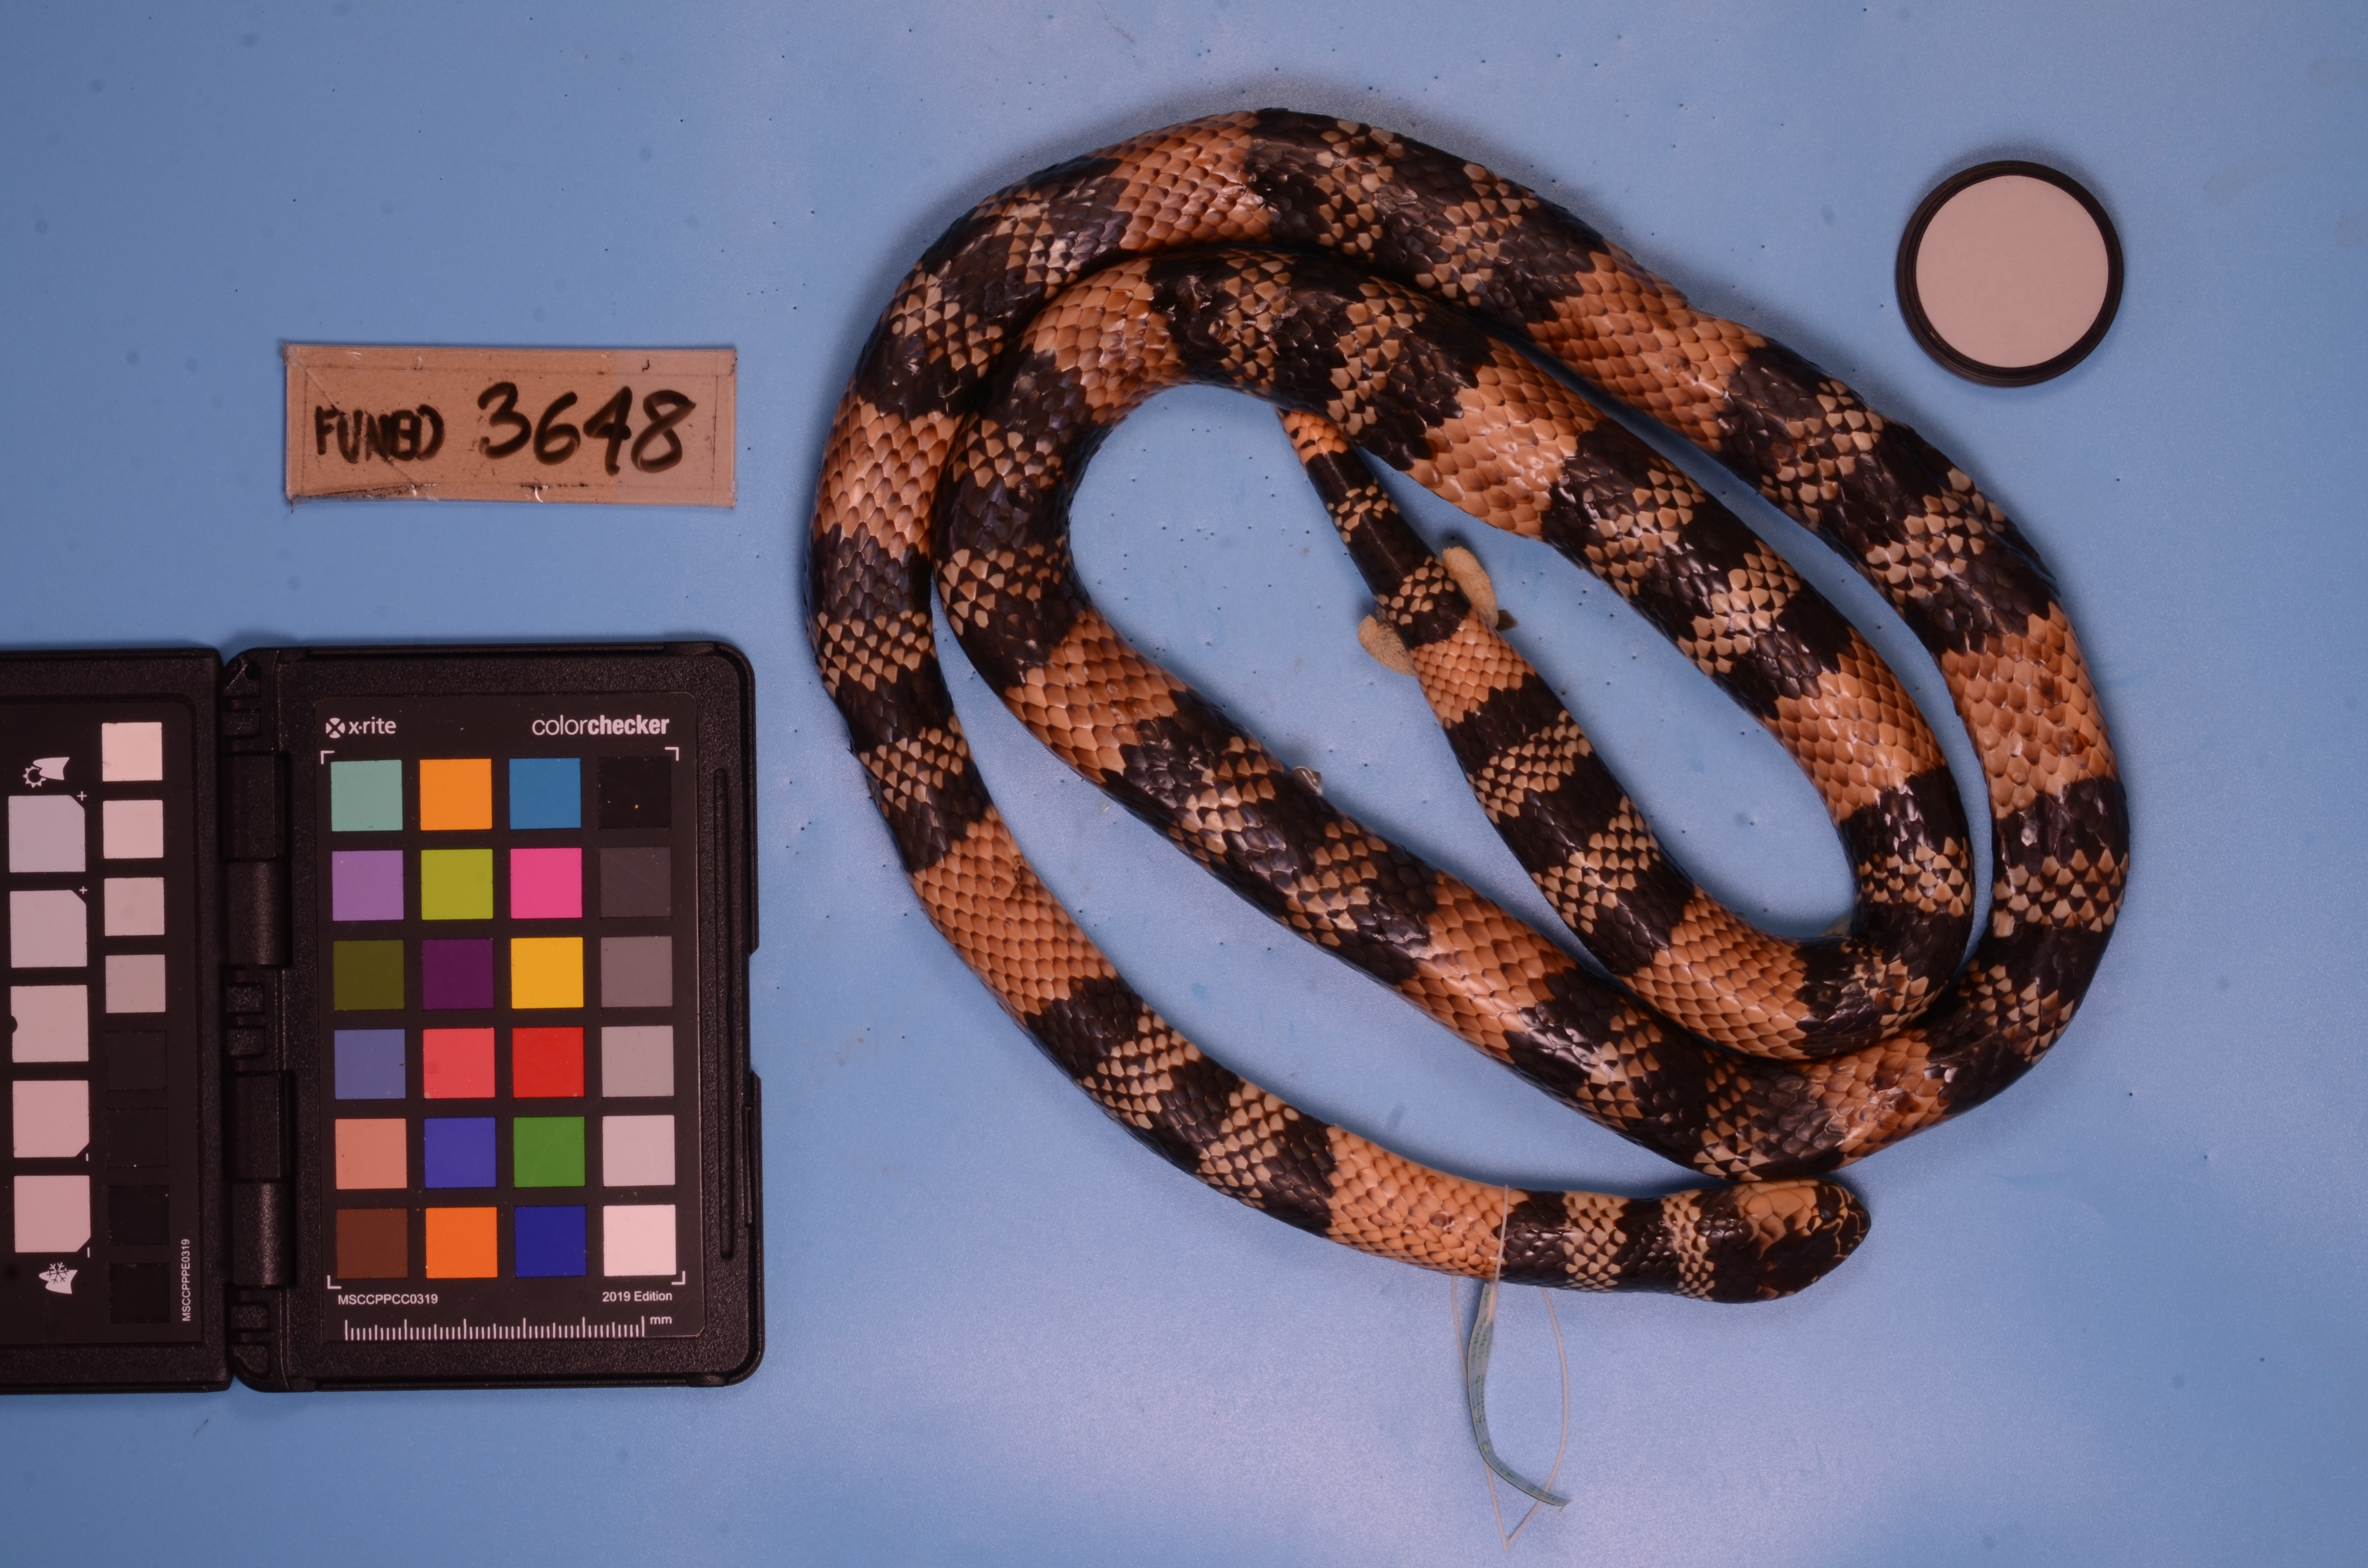
Species: Micrurus frontalis
View: dorsal
Mimicry status: model